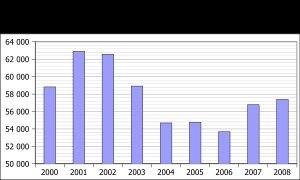
Agde est une commune française située dans le département de l'Hérault, en région Occitanie.